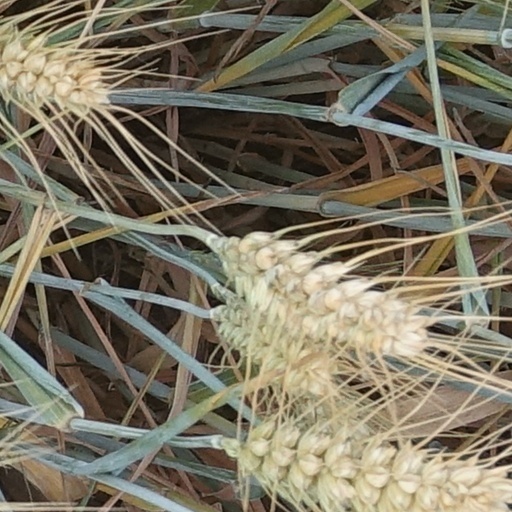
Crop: wheat